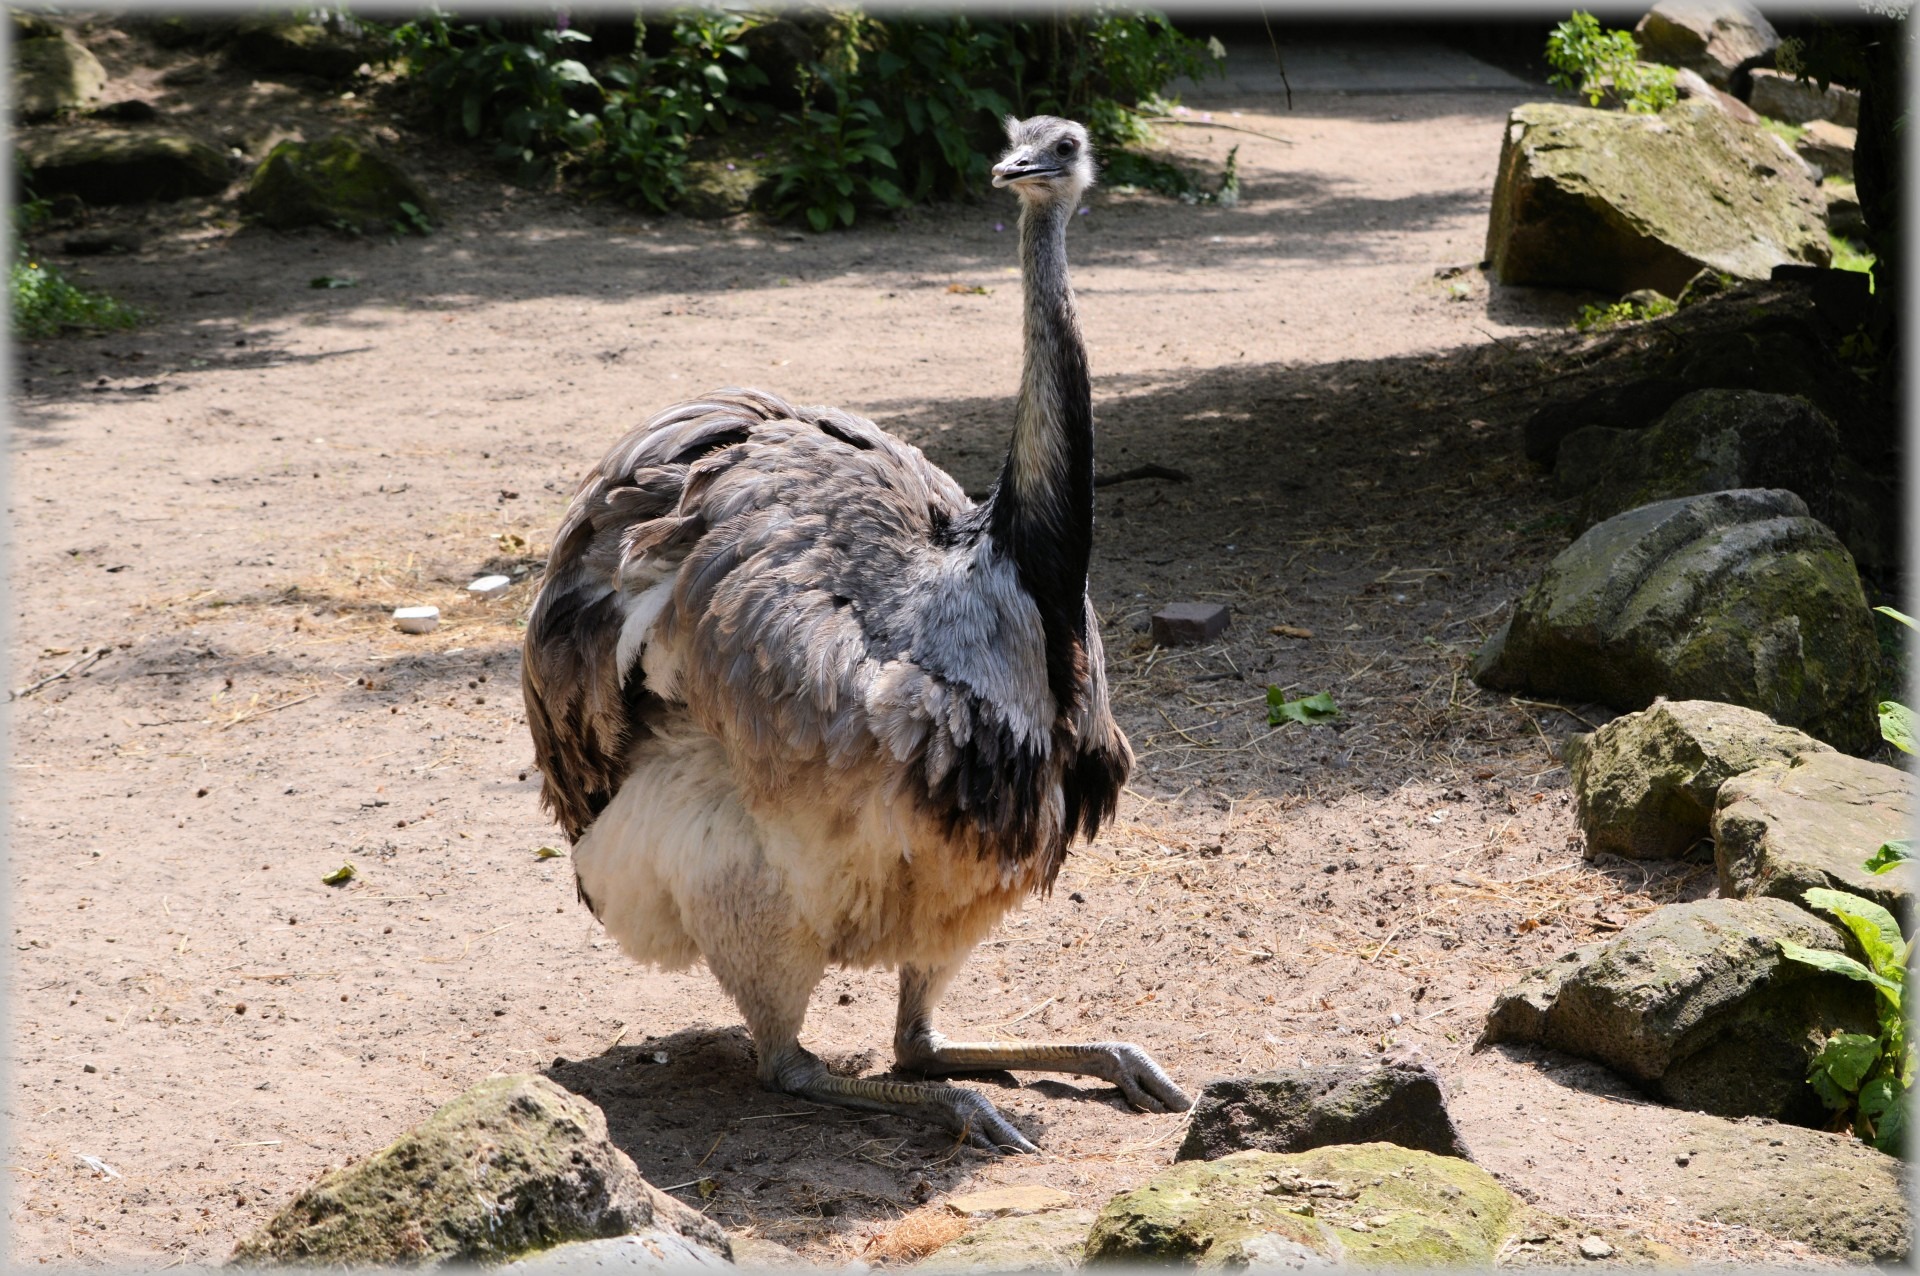
nature, bird, wildlife, zoo, portrait, beak, ostrich, fauna, emu, vertebrate, fast, ratite, african, flightless bird, land animal, struthionidae